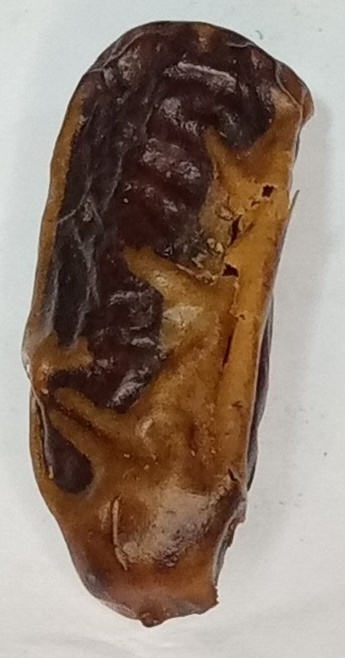
Variety: gajar
Size: medium
Grade: grade-3